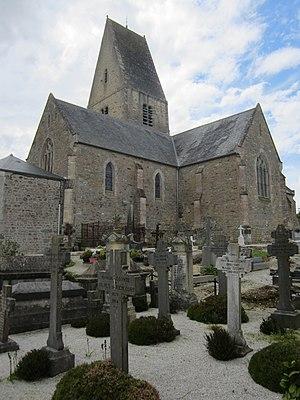
Brillevast, Manche